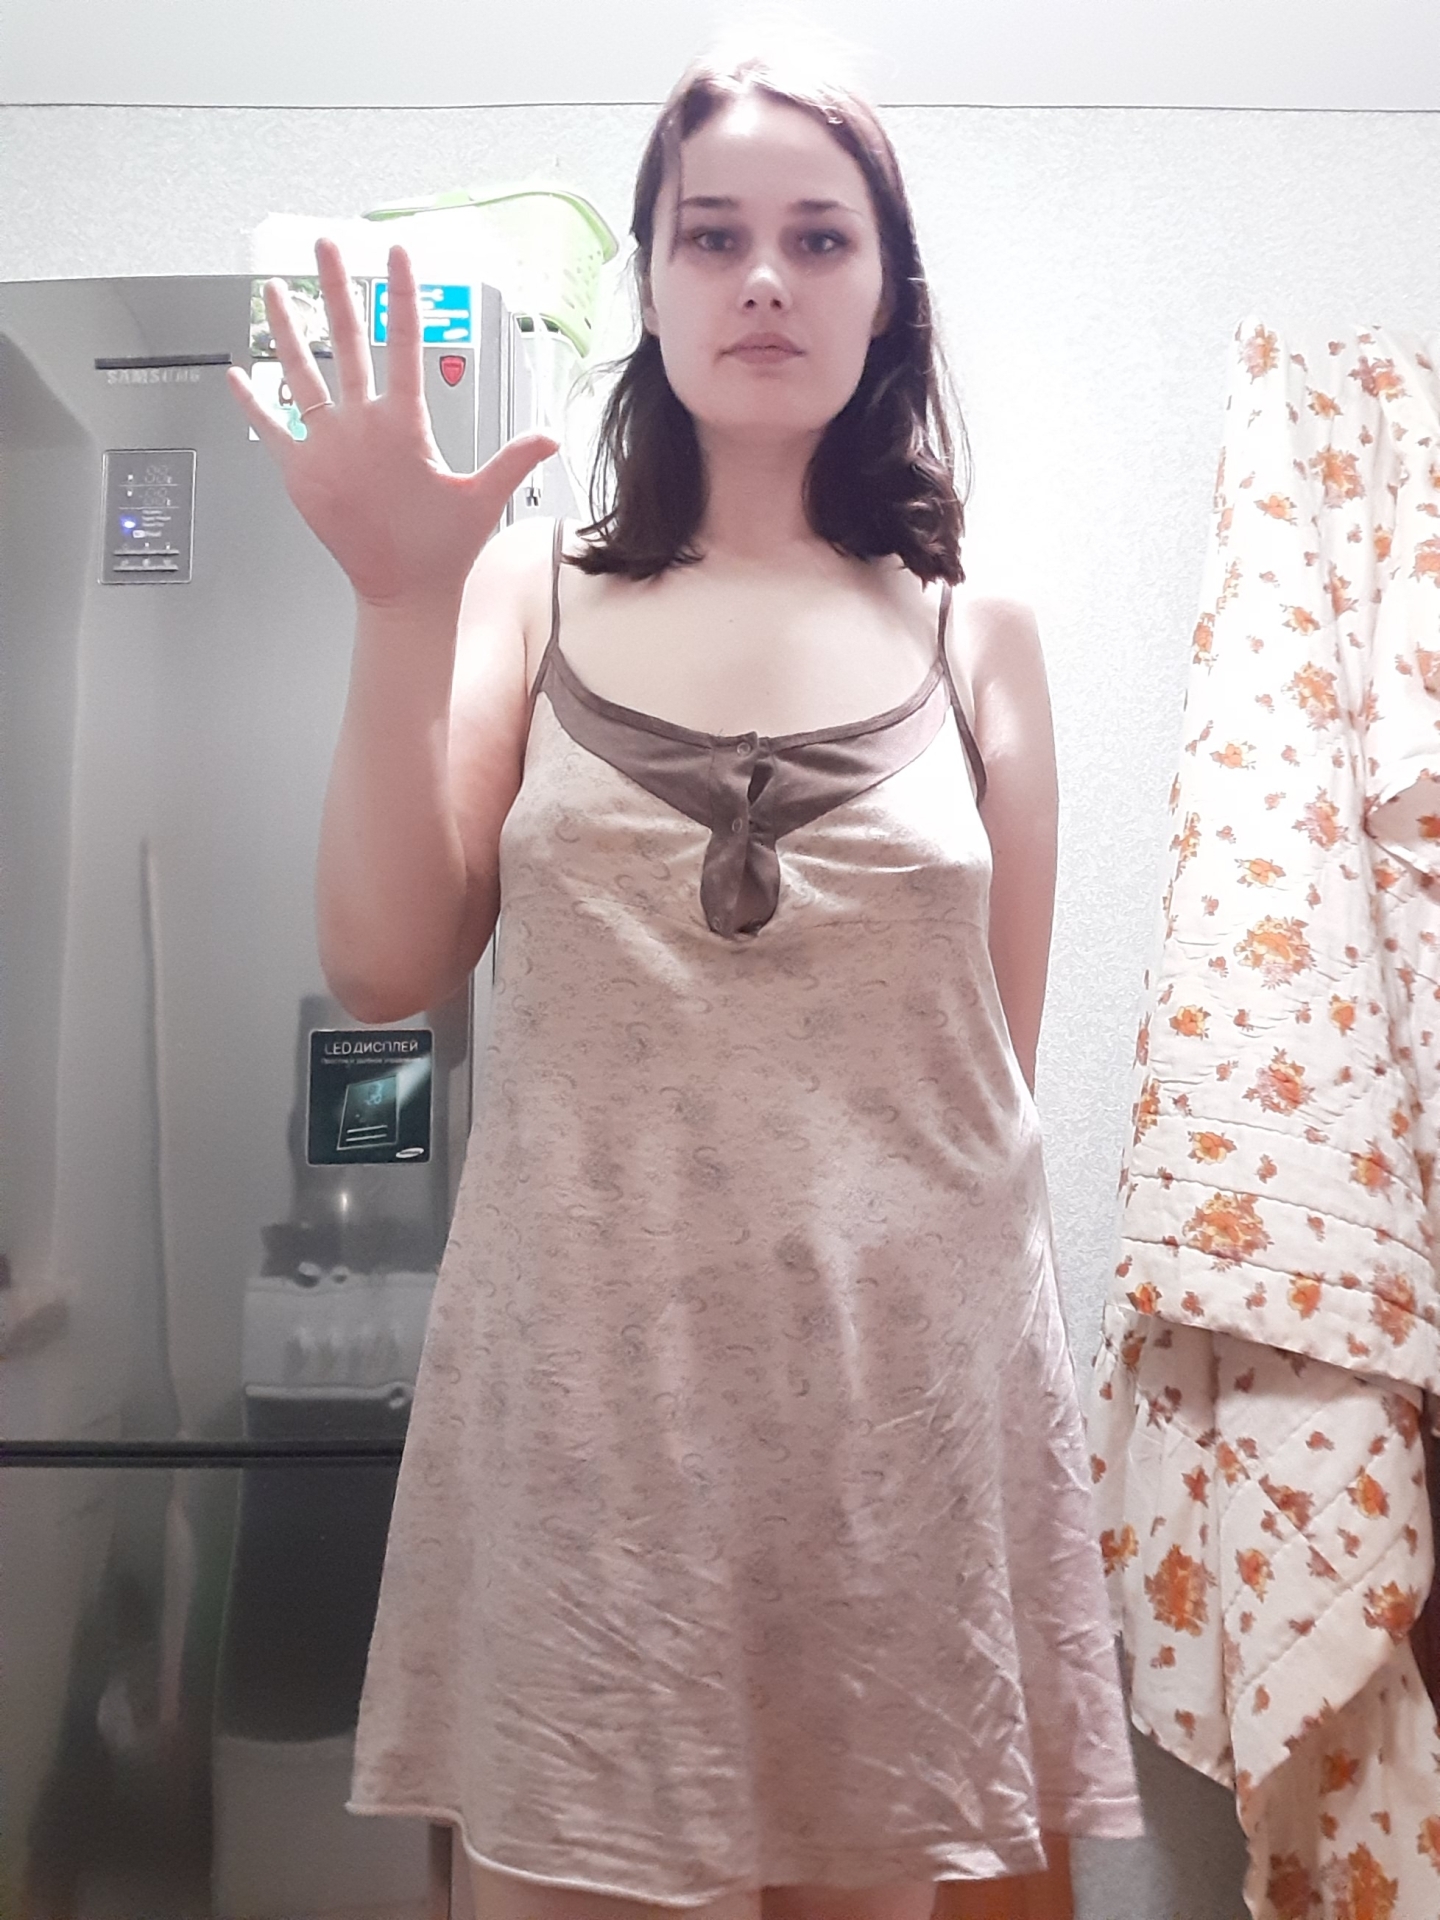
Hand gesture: palm